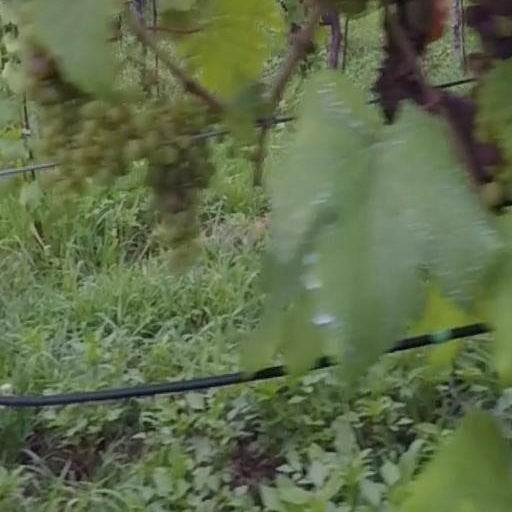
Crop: grape